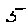
Label: 5